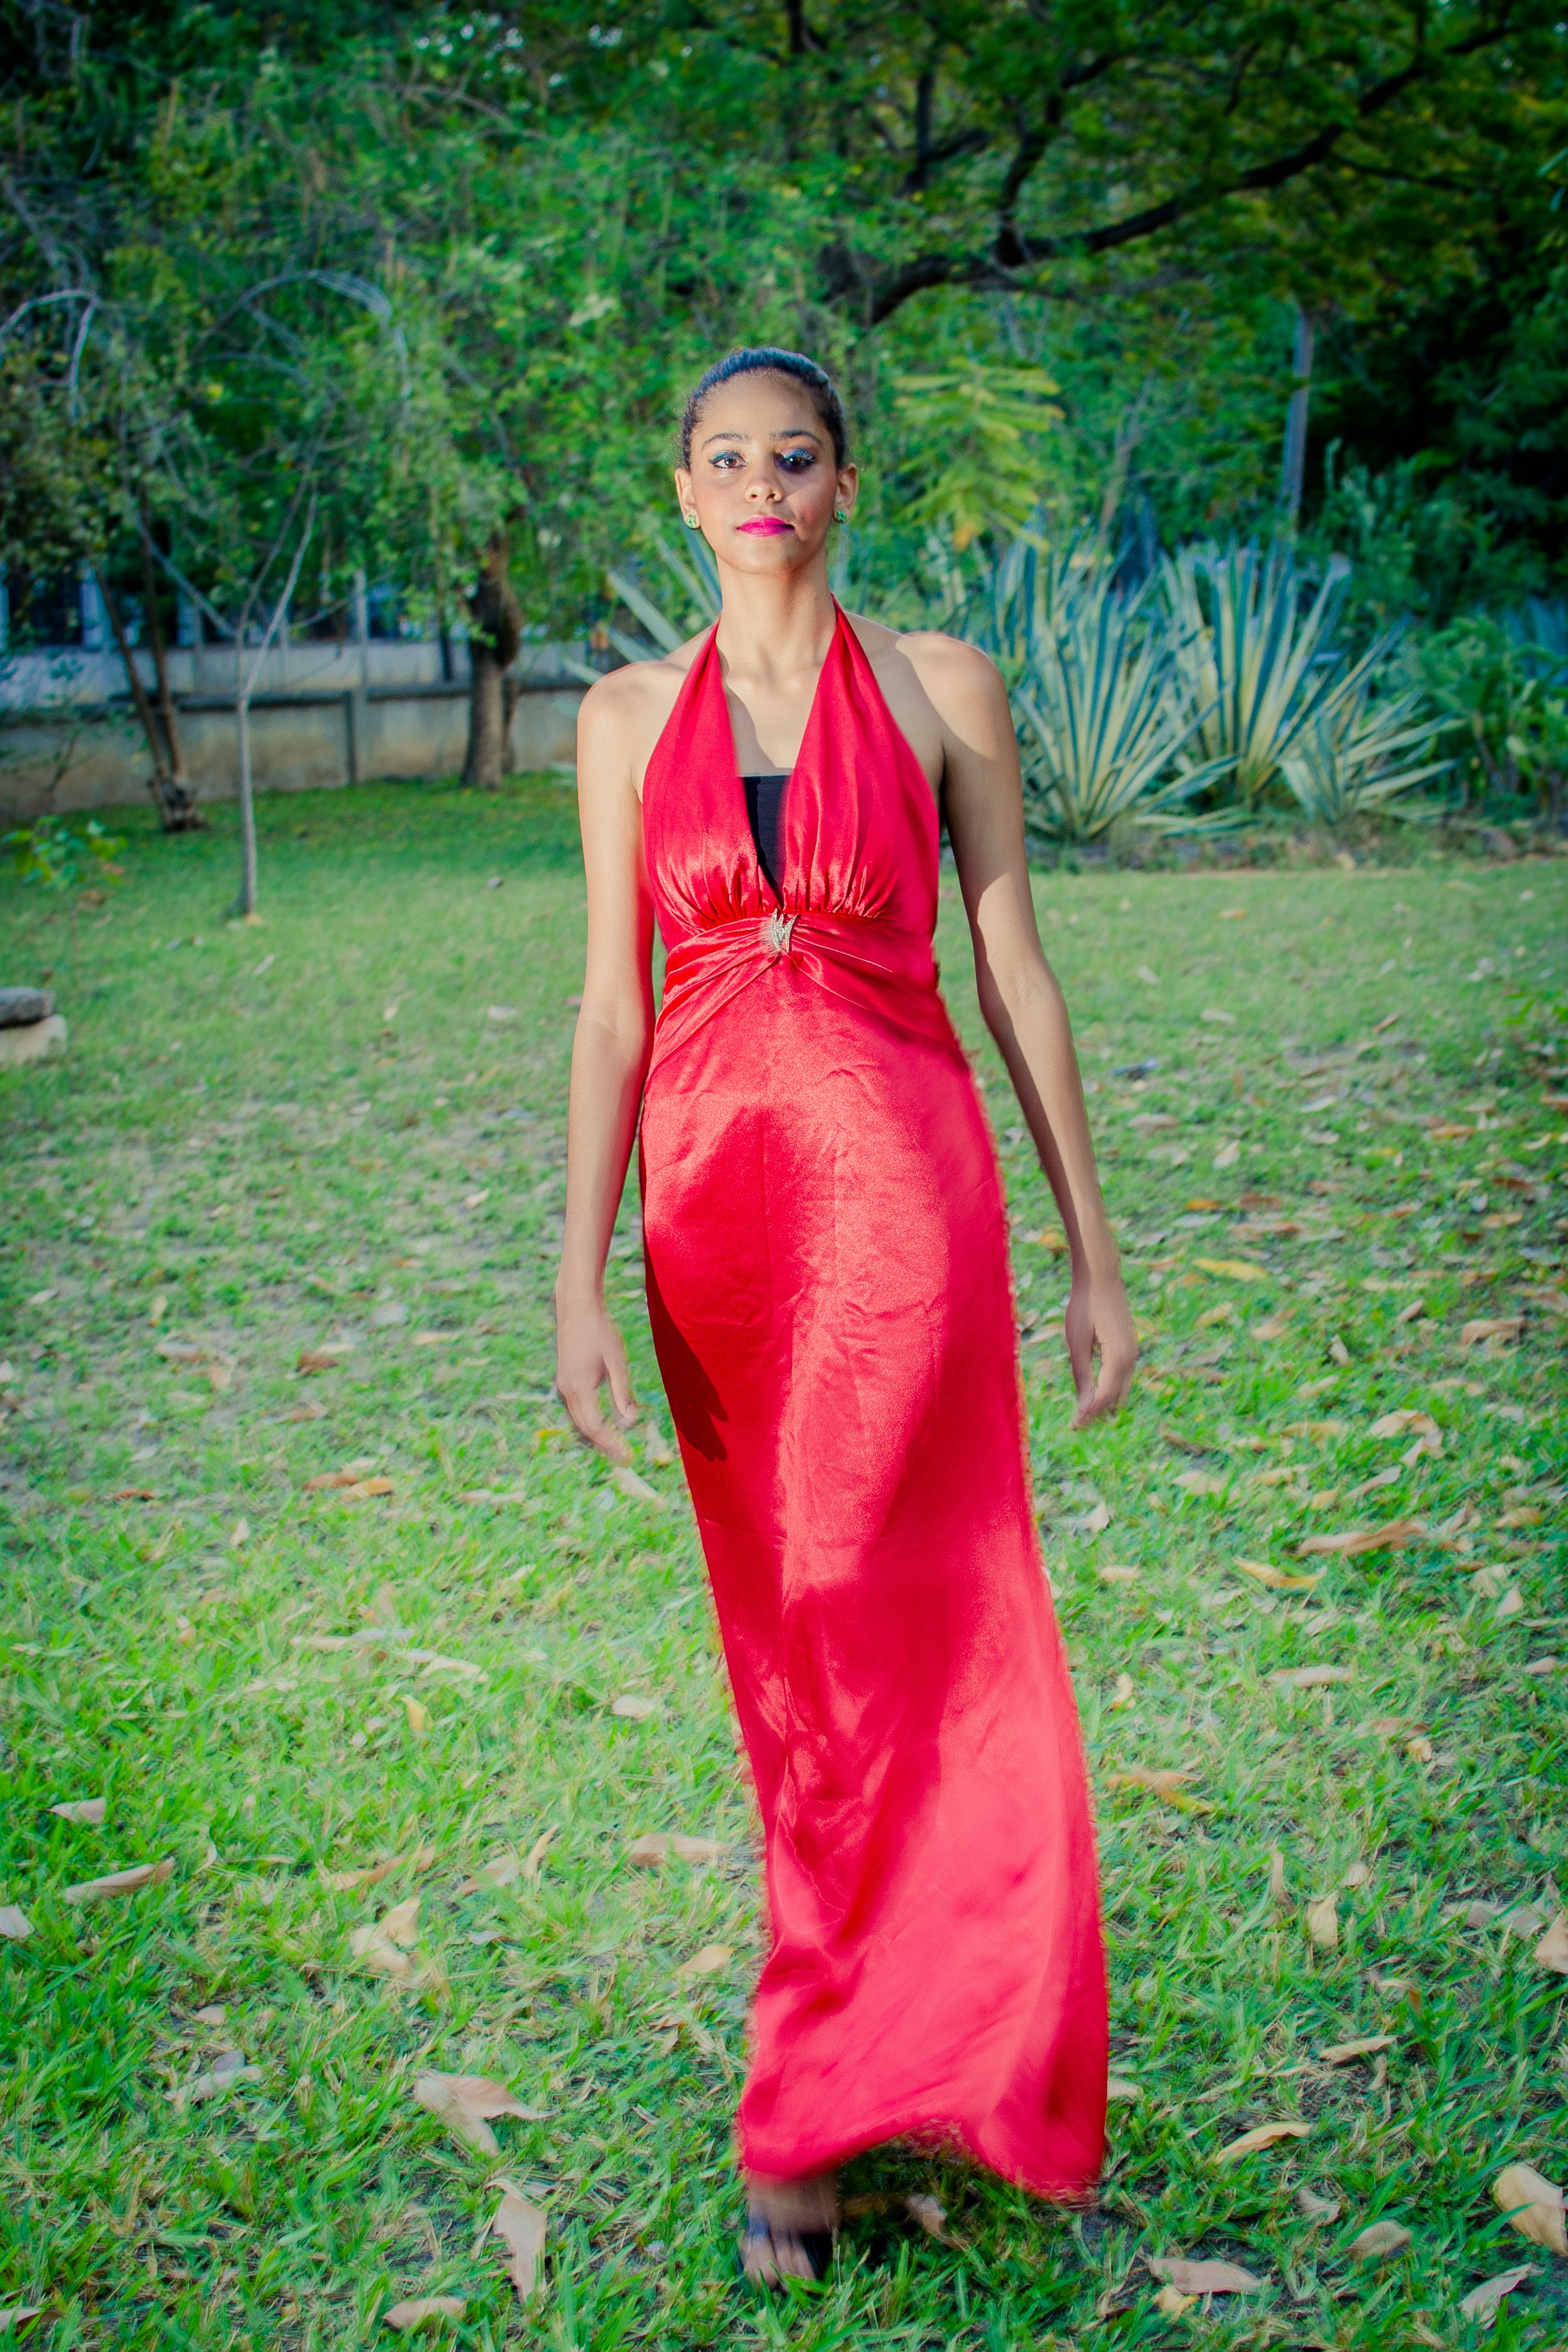
person, woman, lawn, flower, model, young, spring, green, red, fashion, clothing, lady, lifestyle, dress, beauty, prom, gown, abdomen, photo shoot